Guillaume Dasquié

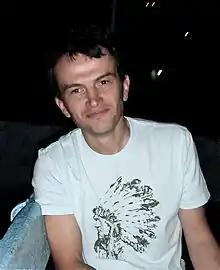
Dasquié in 2006

Guillaume Dasquié (b. Cahors, 4 February 1966) is a French journalist and writer who specialises in matters of intelligence and terrorism.